Maria Baldó i Massanet

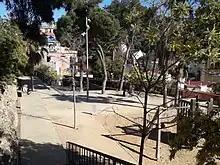
Jardins Maria Baldó

In the vicinity of La Farigola school, there are gardens that bear her name. Established in 1906, the Jardins de Maria Baldó occupy part of the gardens of the old Camils convent and have an area of nearly .